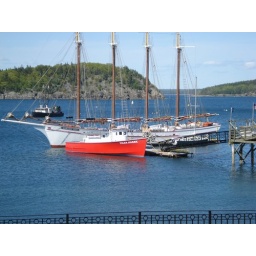
On the road pic. Pix around the water at Bar Harbor Maine.